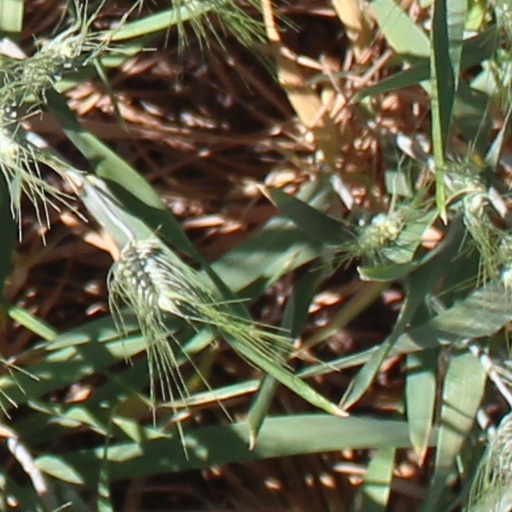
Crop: wheat